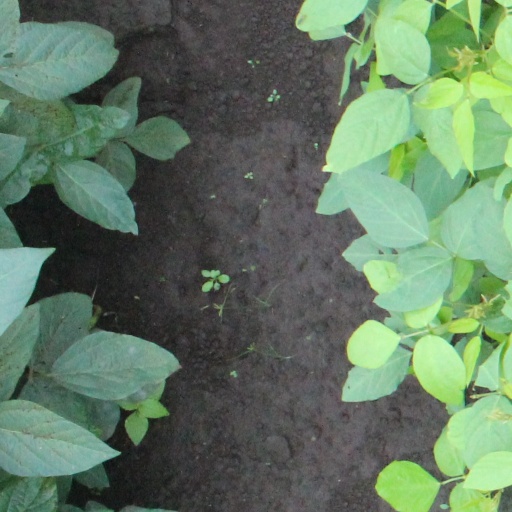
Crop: soybean